Cook-Rutledge House

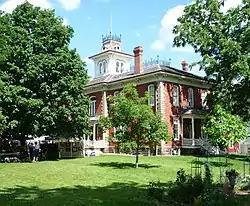

The Cook Rutledge House is a historic Italianate-style house located in Chippewa Falls, Wisconsin. It was added to the National Register of Historic Places in 1974.